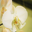
Label: orchid